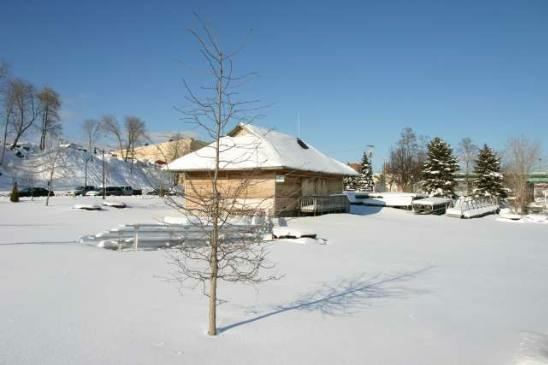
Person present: No